Emirate of Ras Al Khaimah

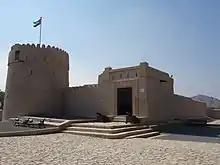
Masafi Fort in Masafi

The two 24-pound cannon from HMS Liverpool which had been used to bombard Ras Al Khaimah from the landward side were once again pressed into use and dragged across the plain from Rams, a journey of some four miles. Each of the guns weighed over 2 tonnes. After enduring two hours of sustained fire from the big guns, which breached the fort's walls, the last of the Al Qasimi surrendered at 10.30 on the morning of 22 December.